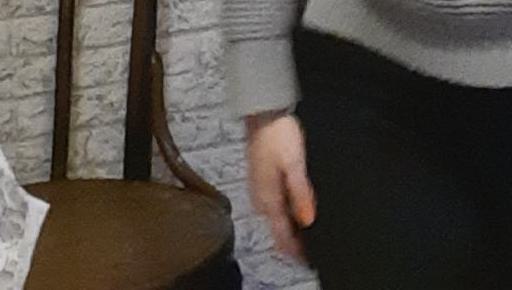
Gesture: no_gesture